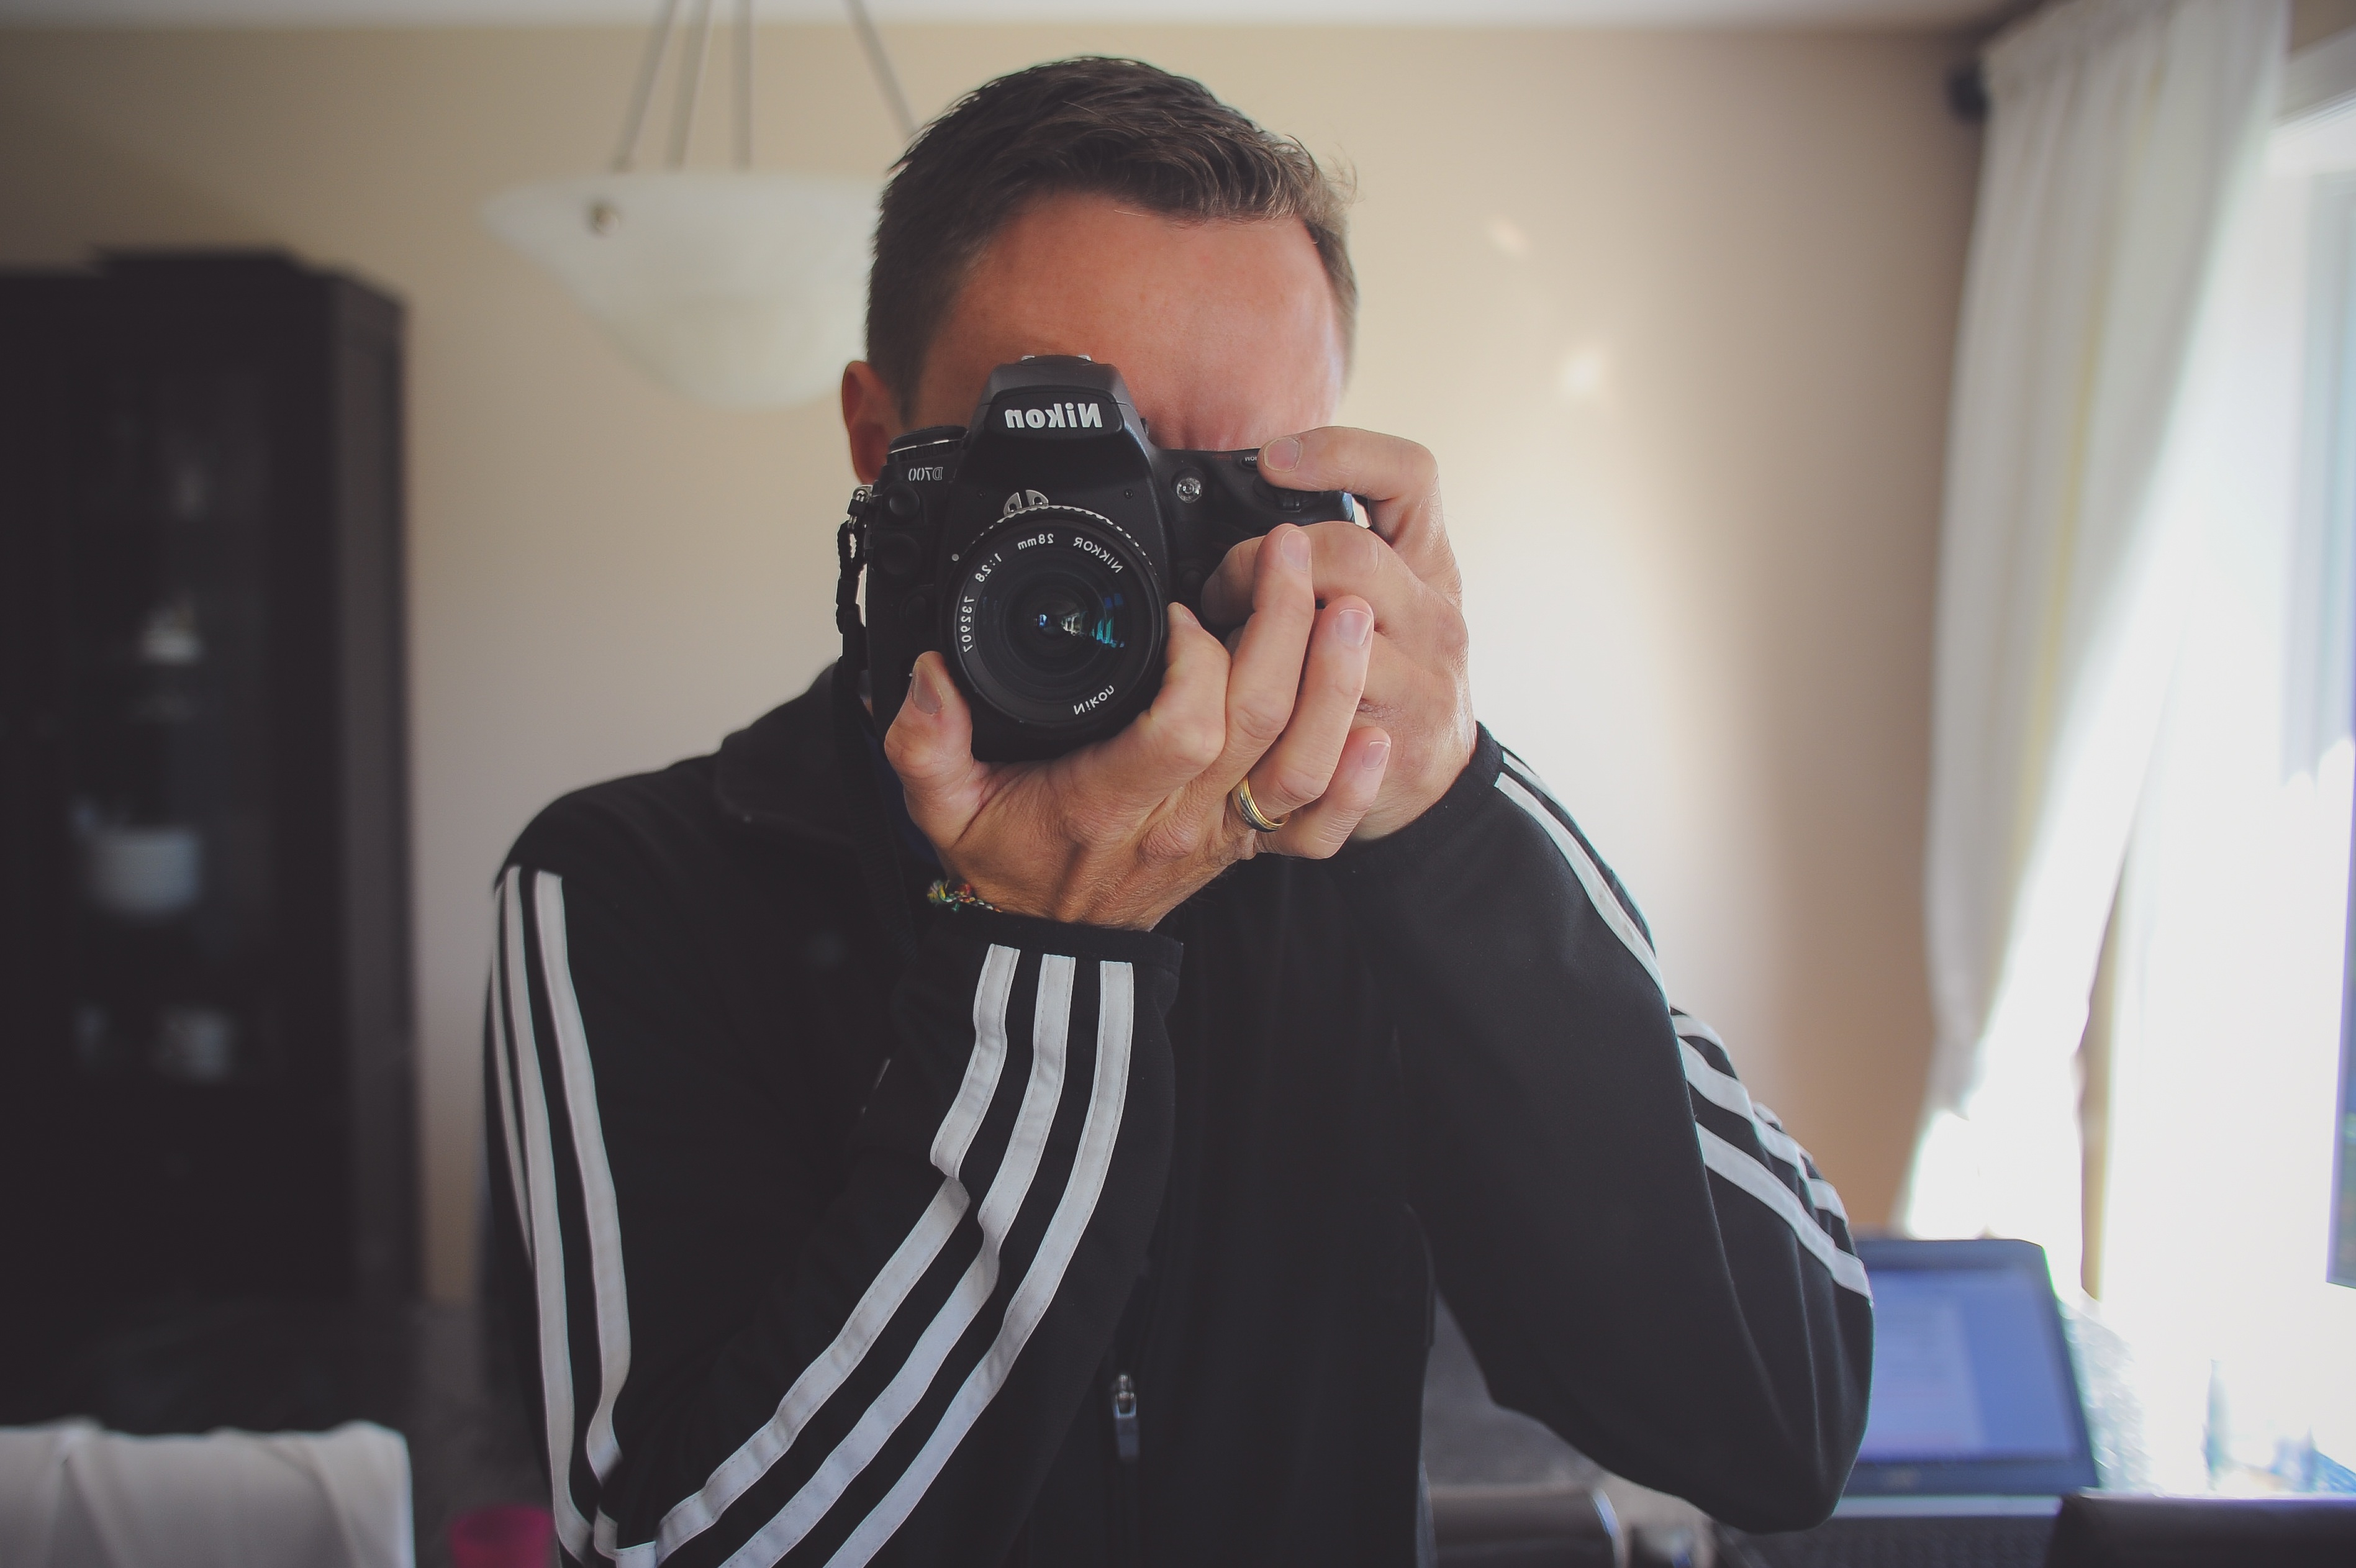
man, person, black, glasses, singing, photograph, sense, facial hair